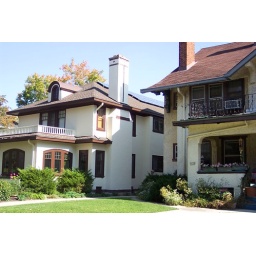
Solar PV system on roof of home in Shorewood, WI (Milwaukee) USA.